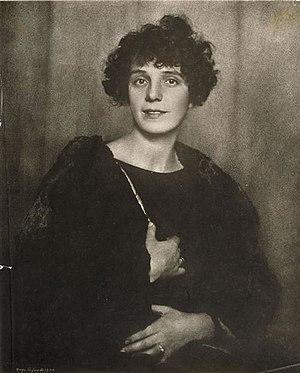
Nina Kandinsky, née Nina Nikolaïevna Andreïevskaïa en 1899 à Moscou et morte le 2 septembre 1980 à Gstaad, est la deuxième épouse de Vassily Kandinsky et, après sa mort, l'intendant de son héritage.